Lachlan McLean (news anchor)

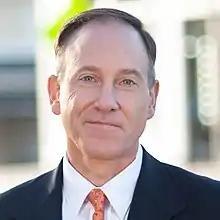

He formerly hosted "The Midday Rush" sports talk radio show on ESPN680 (WHBE). The show aired from March 2016 to August 2020 from 10:00am-12:00n ET. He co-hosted with Andy Sweeney for the first three years of the show until Sweeney moved to afternoons in 2019 and McLean was a solo host for the final year of the show.